Feminism and Nationalism in the Third World

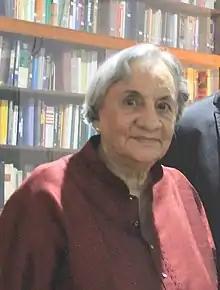
Kumari Jayawardena at home in Colombo in 2018

Kumari defines her life and work as based on the ideals of Marxism, feminism and secularism. Her published works include "The Rise of the Labour Movement in Ceylon"; "Ethnic and Class Conflicts in Sri Lanka; Feminism and Nationalism in the Third World; The white Woman's other Burden; Nobodies to Somebodies: The Rise of the Bourgeoisie in Sri Lanka" and "The Erasure of the Euro-Asian."